Royal Voluntary Service

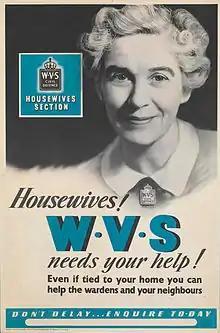
WVS poster

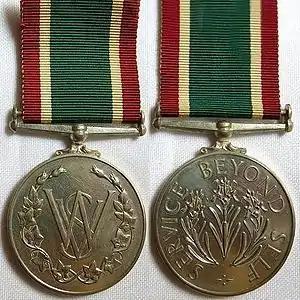

By the time of the Blitz, women in the WVS were adept at providing food and drink around the clock. While ARP wardens and firemen fought the fires, women in the WVS set up mobile canteens to keep them refreshed, thus placing themselves in serious physical danger with collapsing buildings a constant threat. When a raid ended, the WVS also played a part in looking after the injured and those who had lost their homes. Records indicate that the WVS dealt with and helped over 10,000 people every night of the Blitz.